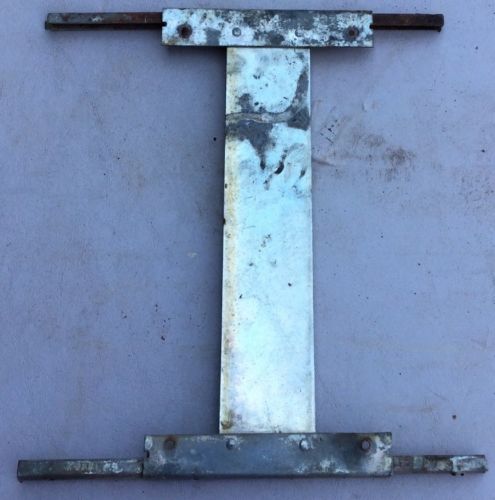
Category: cabinet